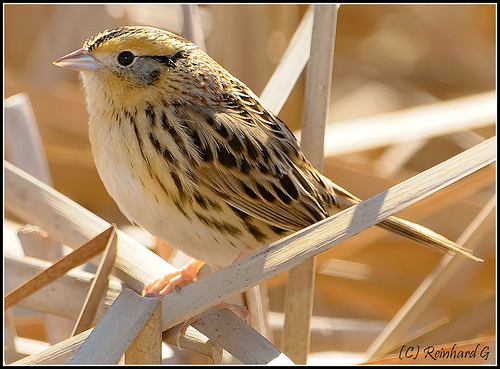
the small round bird is brown and yellow with orange feet and black eyes.
this bird has a white belly and breast with speckles and a black superciliary.
bird has brown body feathers, brown breast feathers, and beige beak
this is a small bird with a big, rounded, white belly, a very small yellow and brown head, a short pointed beak, and white and brown wings.
this bird is brown black and white in color with a sharp brown beak, and black eye rings.
bird with a small bill, black eyes, and a mix of yellow and black feathers.
a small bird with a golden superciliary, grey cheek patch and taupe breast and belly.
the bird has spotted wingbars, a white breast and black eyerings.
this bird is brown with white and has a very short beak.
a small bird with yellow and black feathers, white belly, yellow eyebro, and a small white beak
Species: Le Conte Sparrow